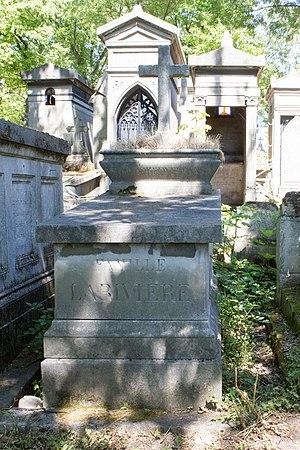
Sépulture de Lucienne Heuvelmans (1881-1944), sculptrice, peintre et illustratrice française. Elle fut en 1911 la première femme lauréate d'un premier grand prix de Rome. Français
Lucienne Antoinette Adélaïde Heuvelmans, née dans le 12ᵉ arrondissement de Paris le 25 décembre 1881 et morte le 26 février 1944 à Saint-Cast, est une sculptrice, peintre et illustratrice française.